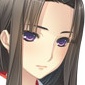
Portrait style: Anime Portrait